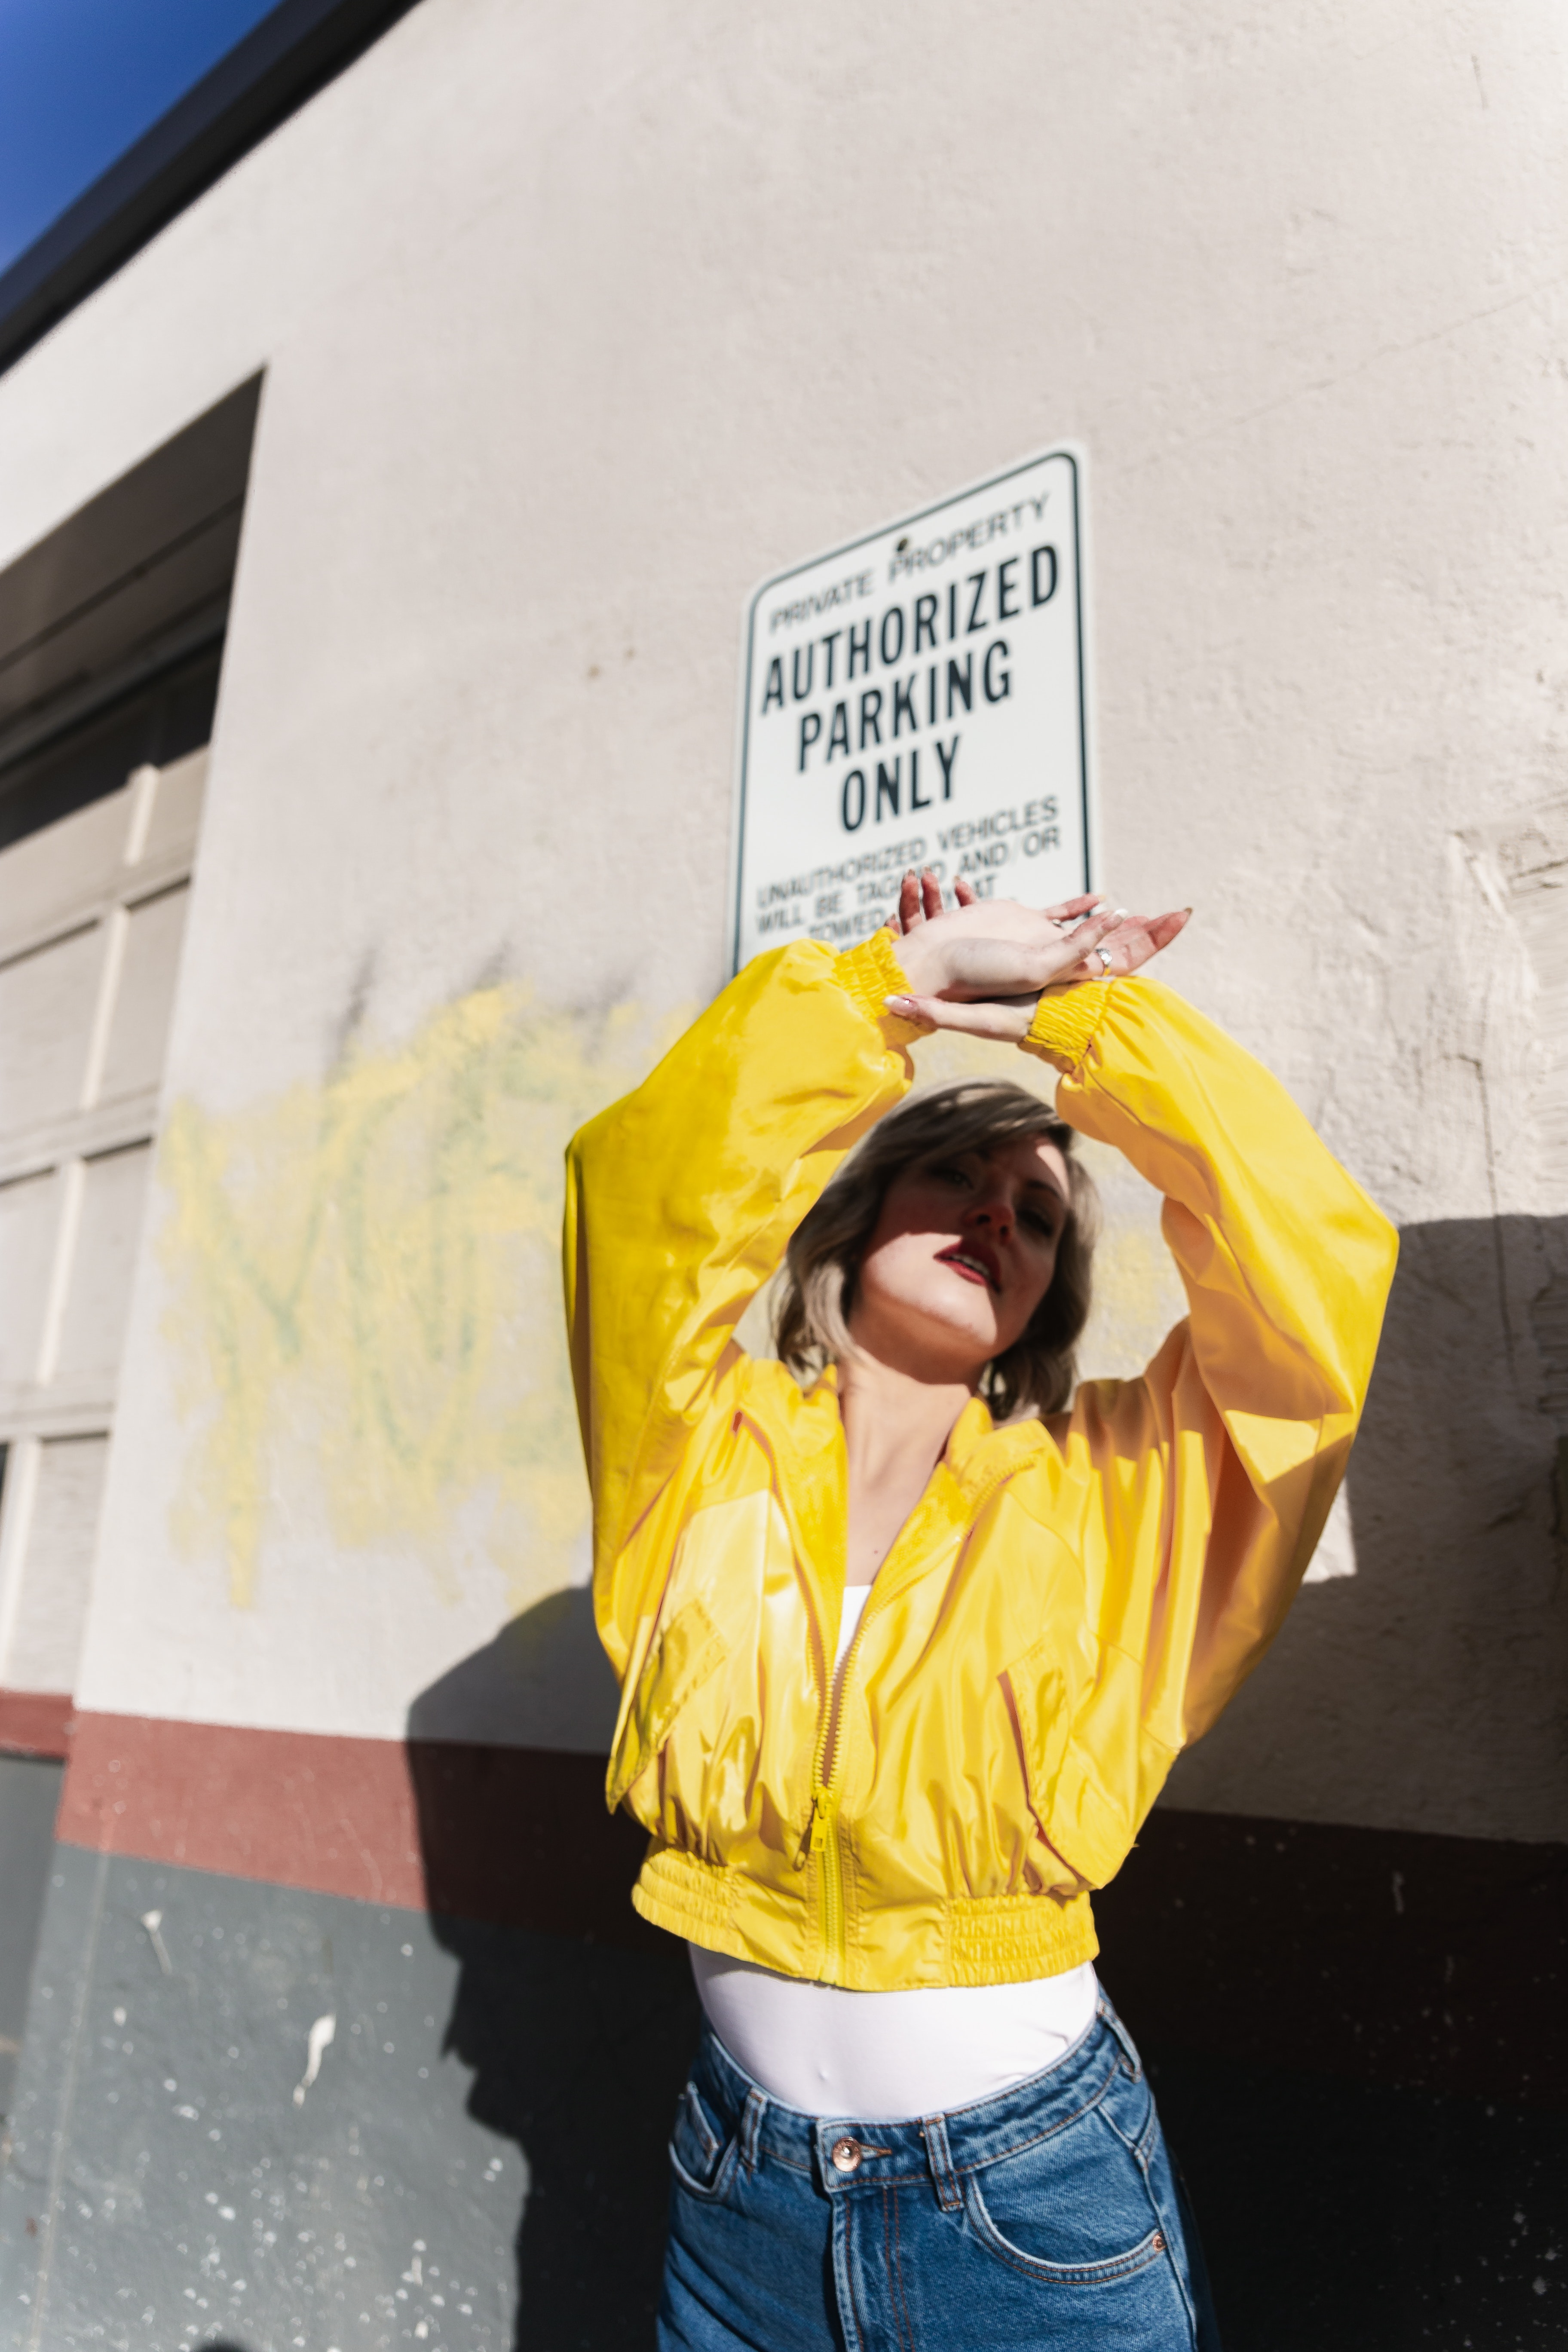
yellow, outerwear, t shirt, protest